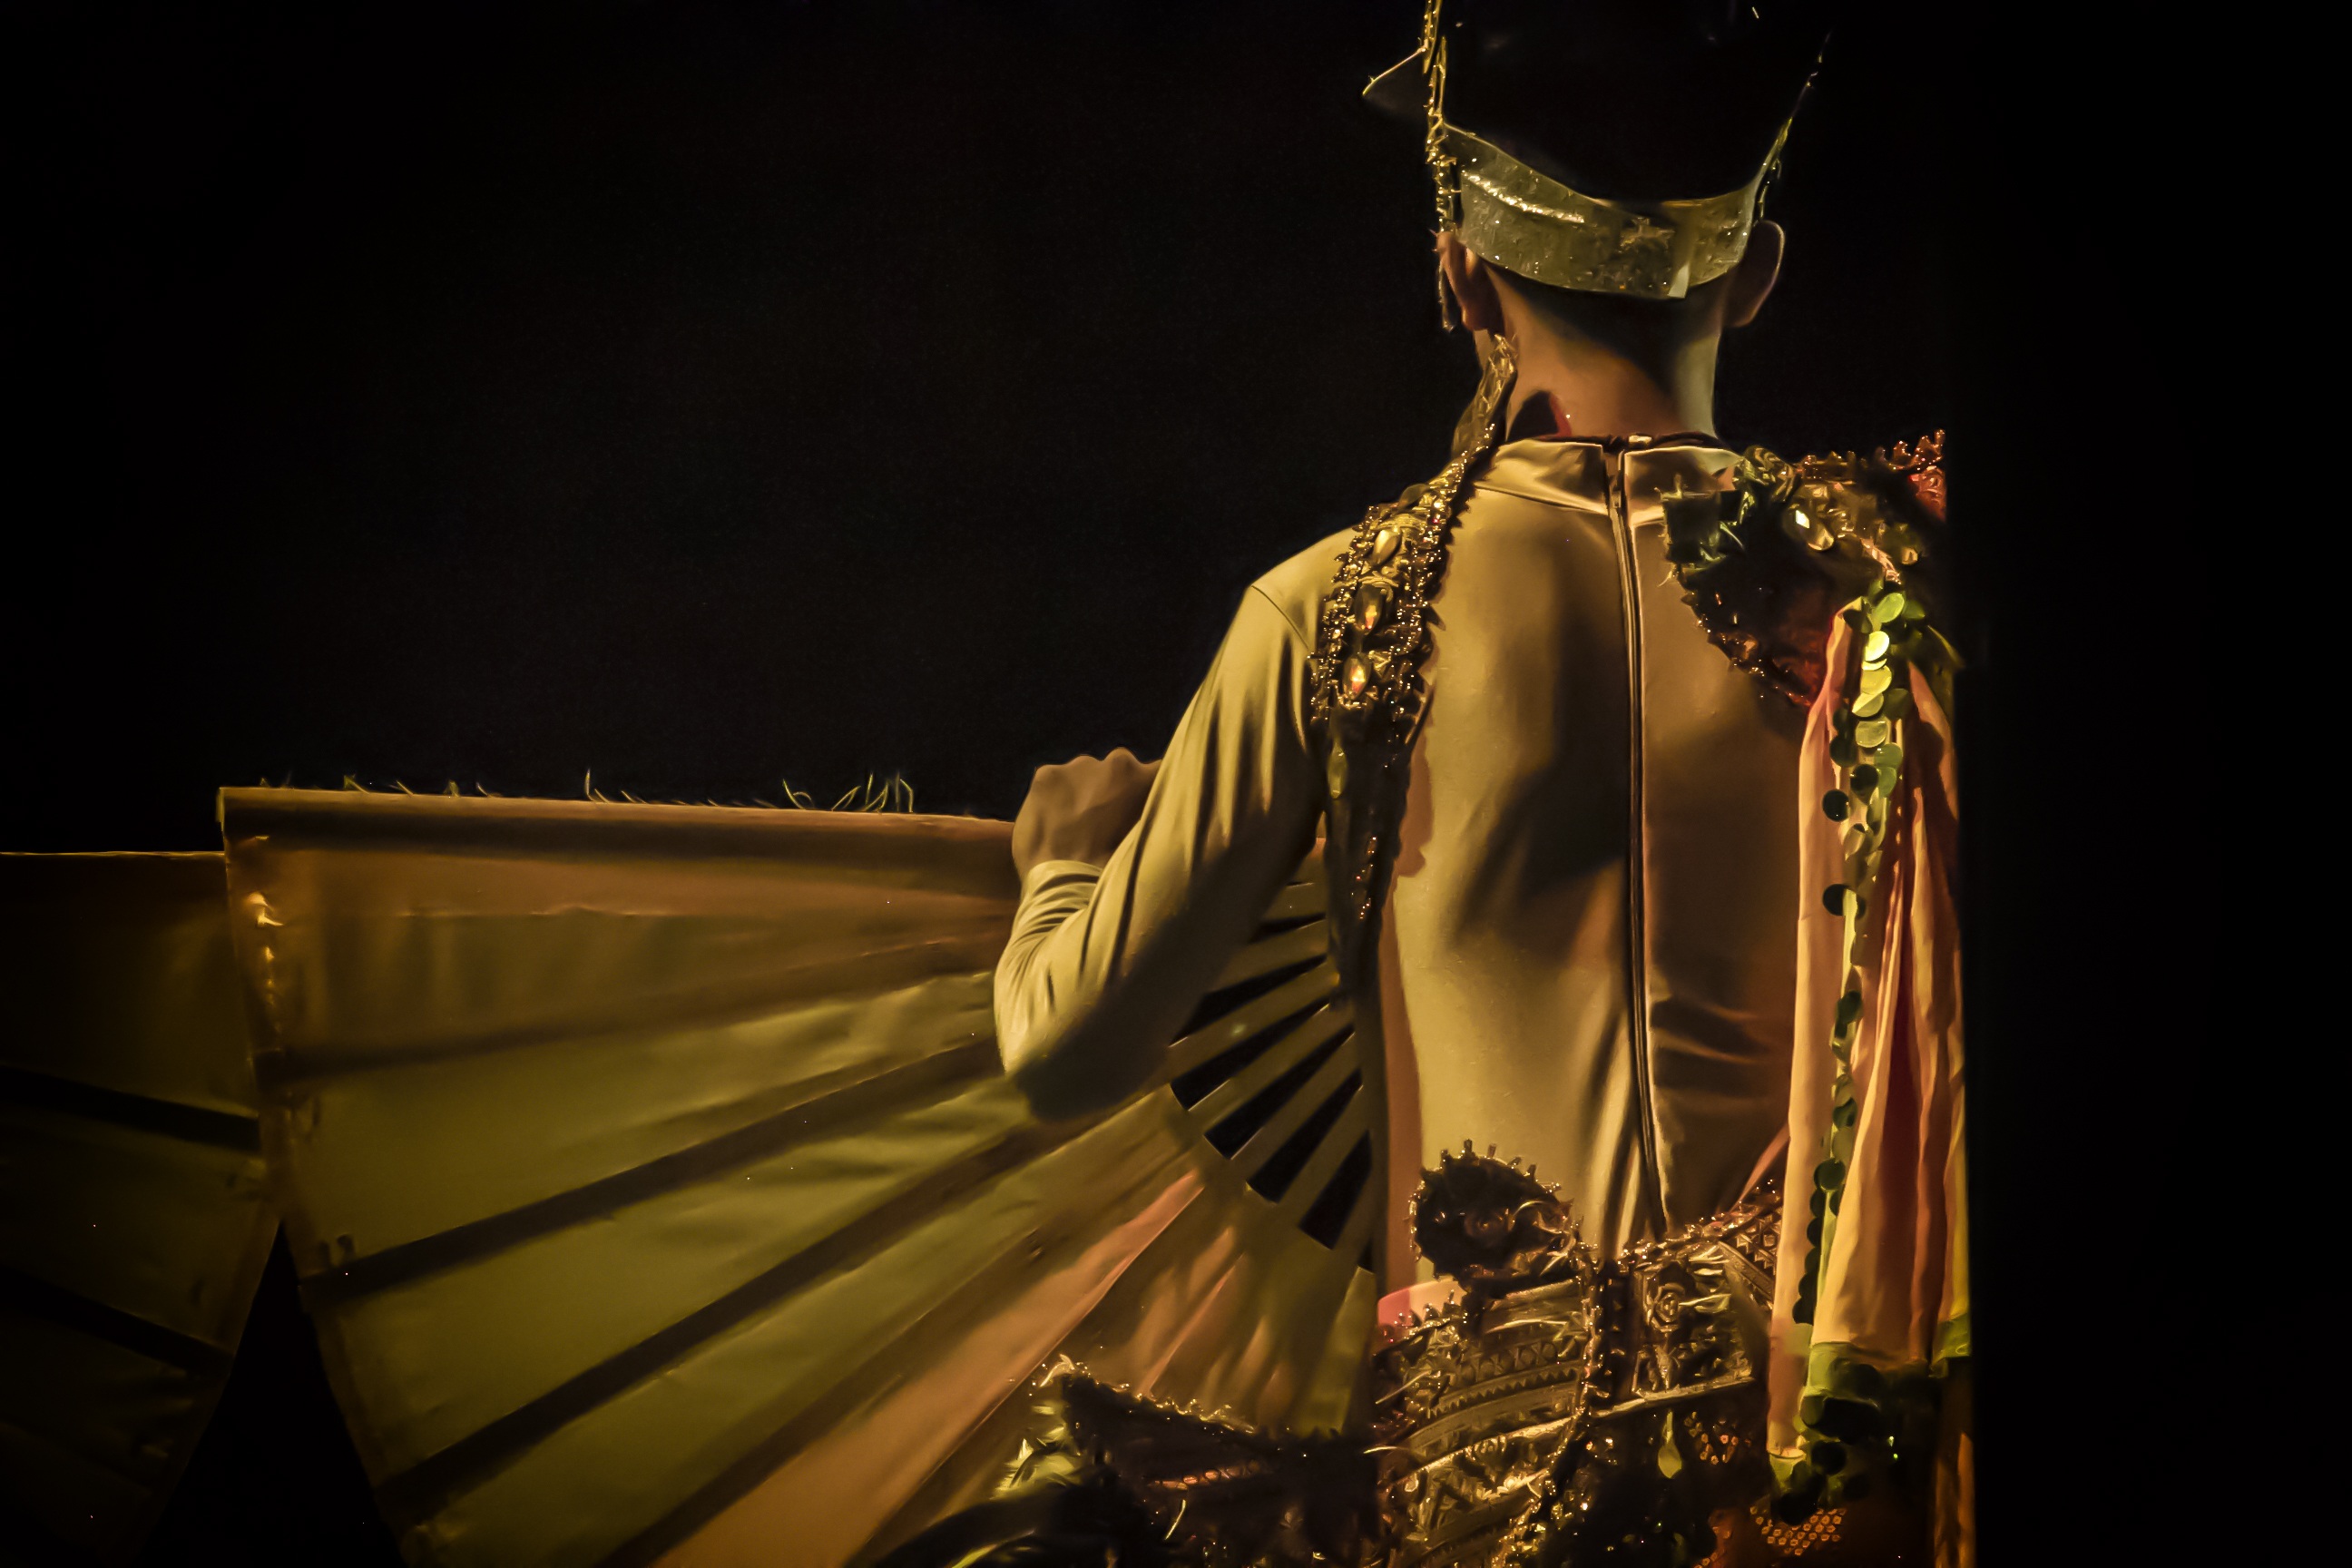
night, dance, show, darkness, performance art, stage, performance, screenshot, acting, performing arts, musical theatre, caramel all inclusive